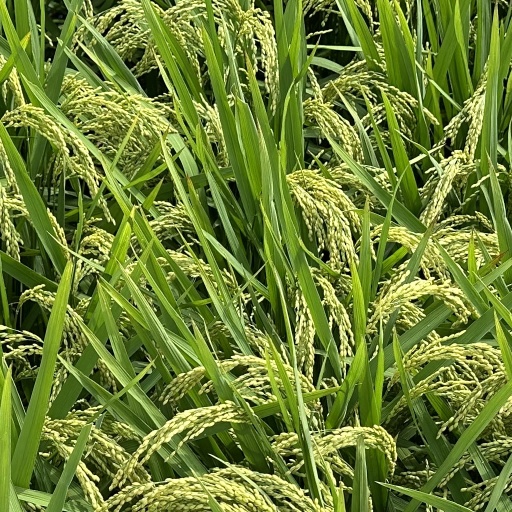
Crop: rice